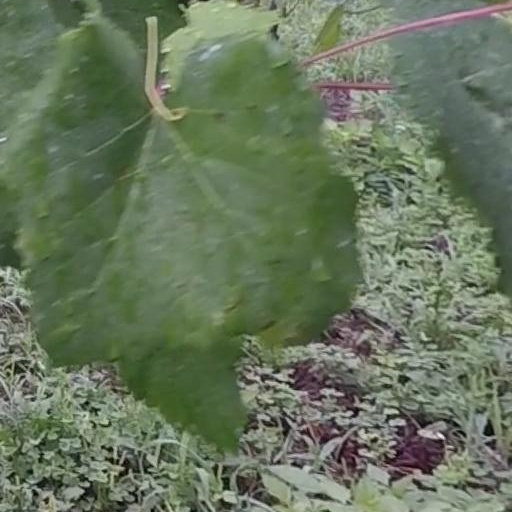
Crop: grape